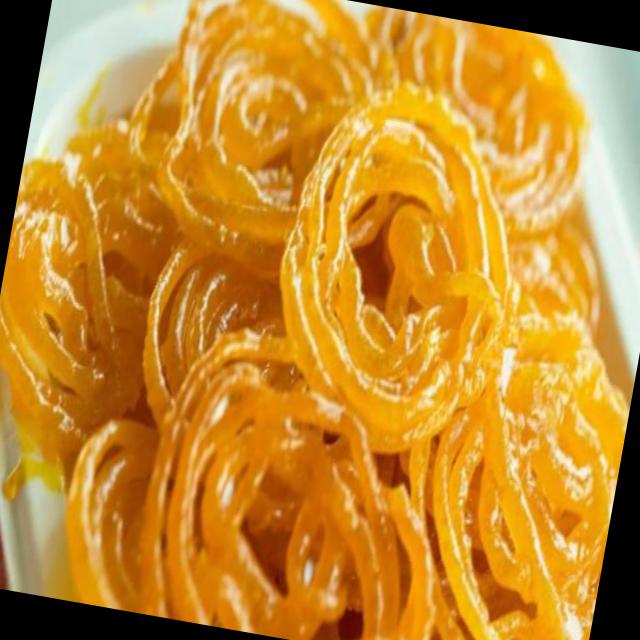
Dish: jalebi